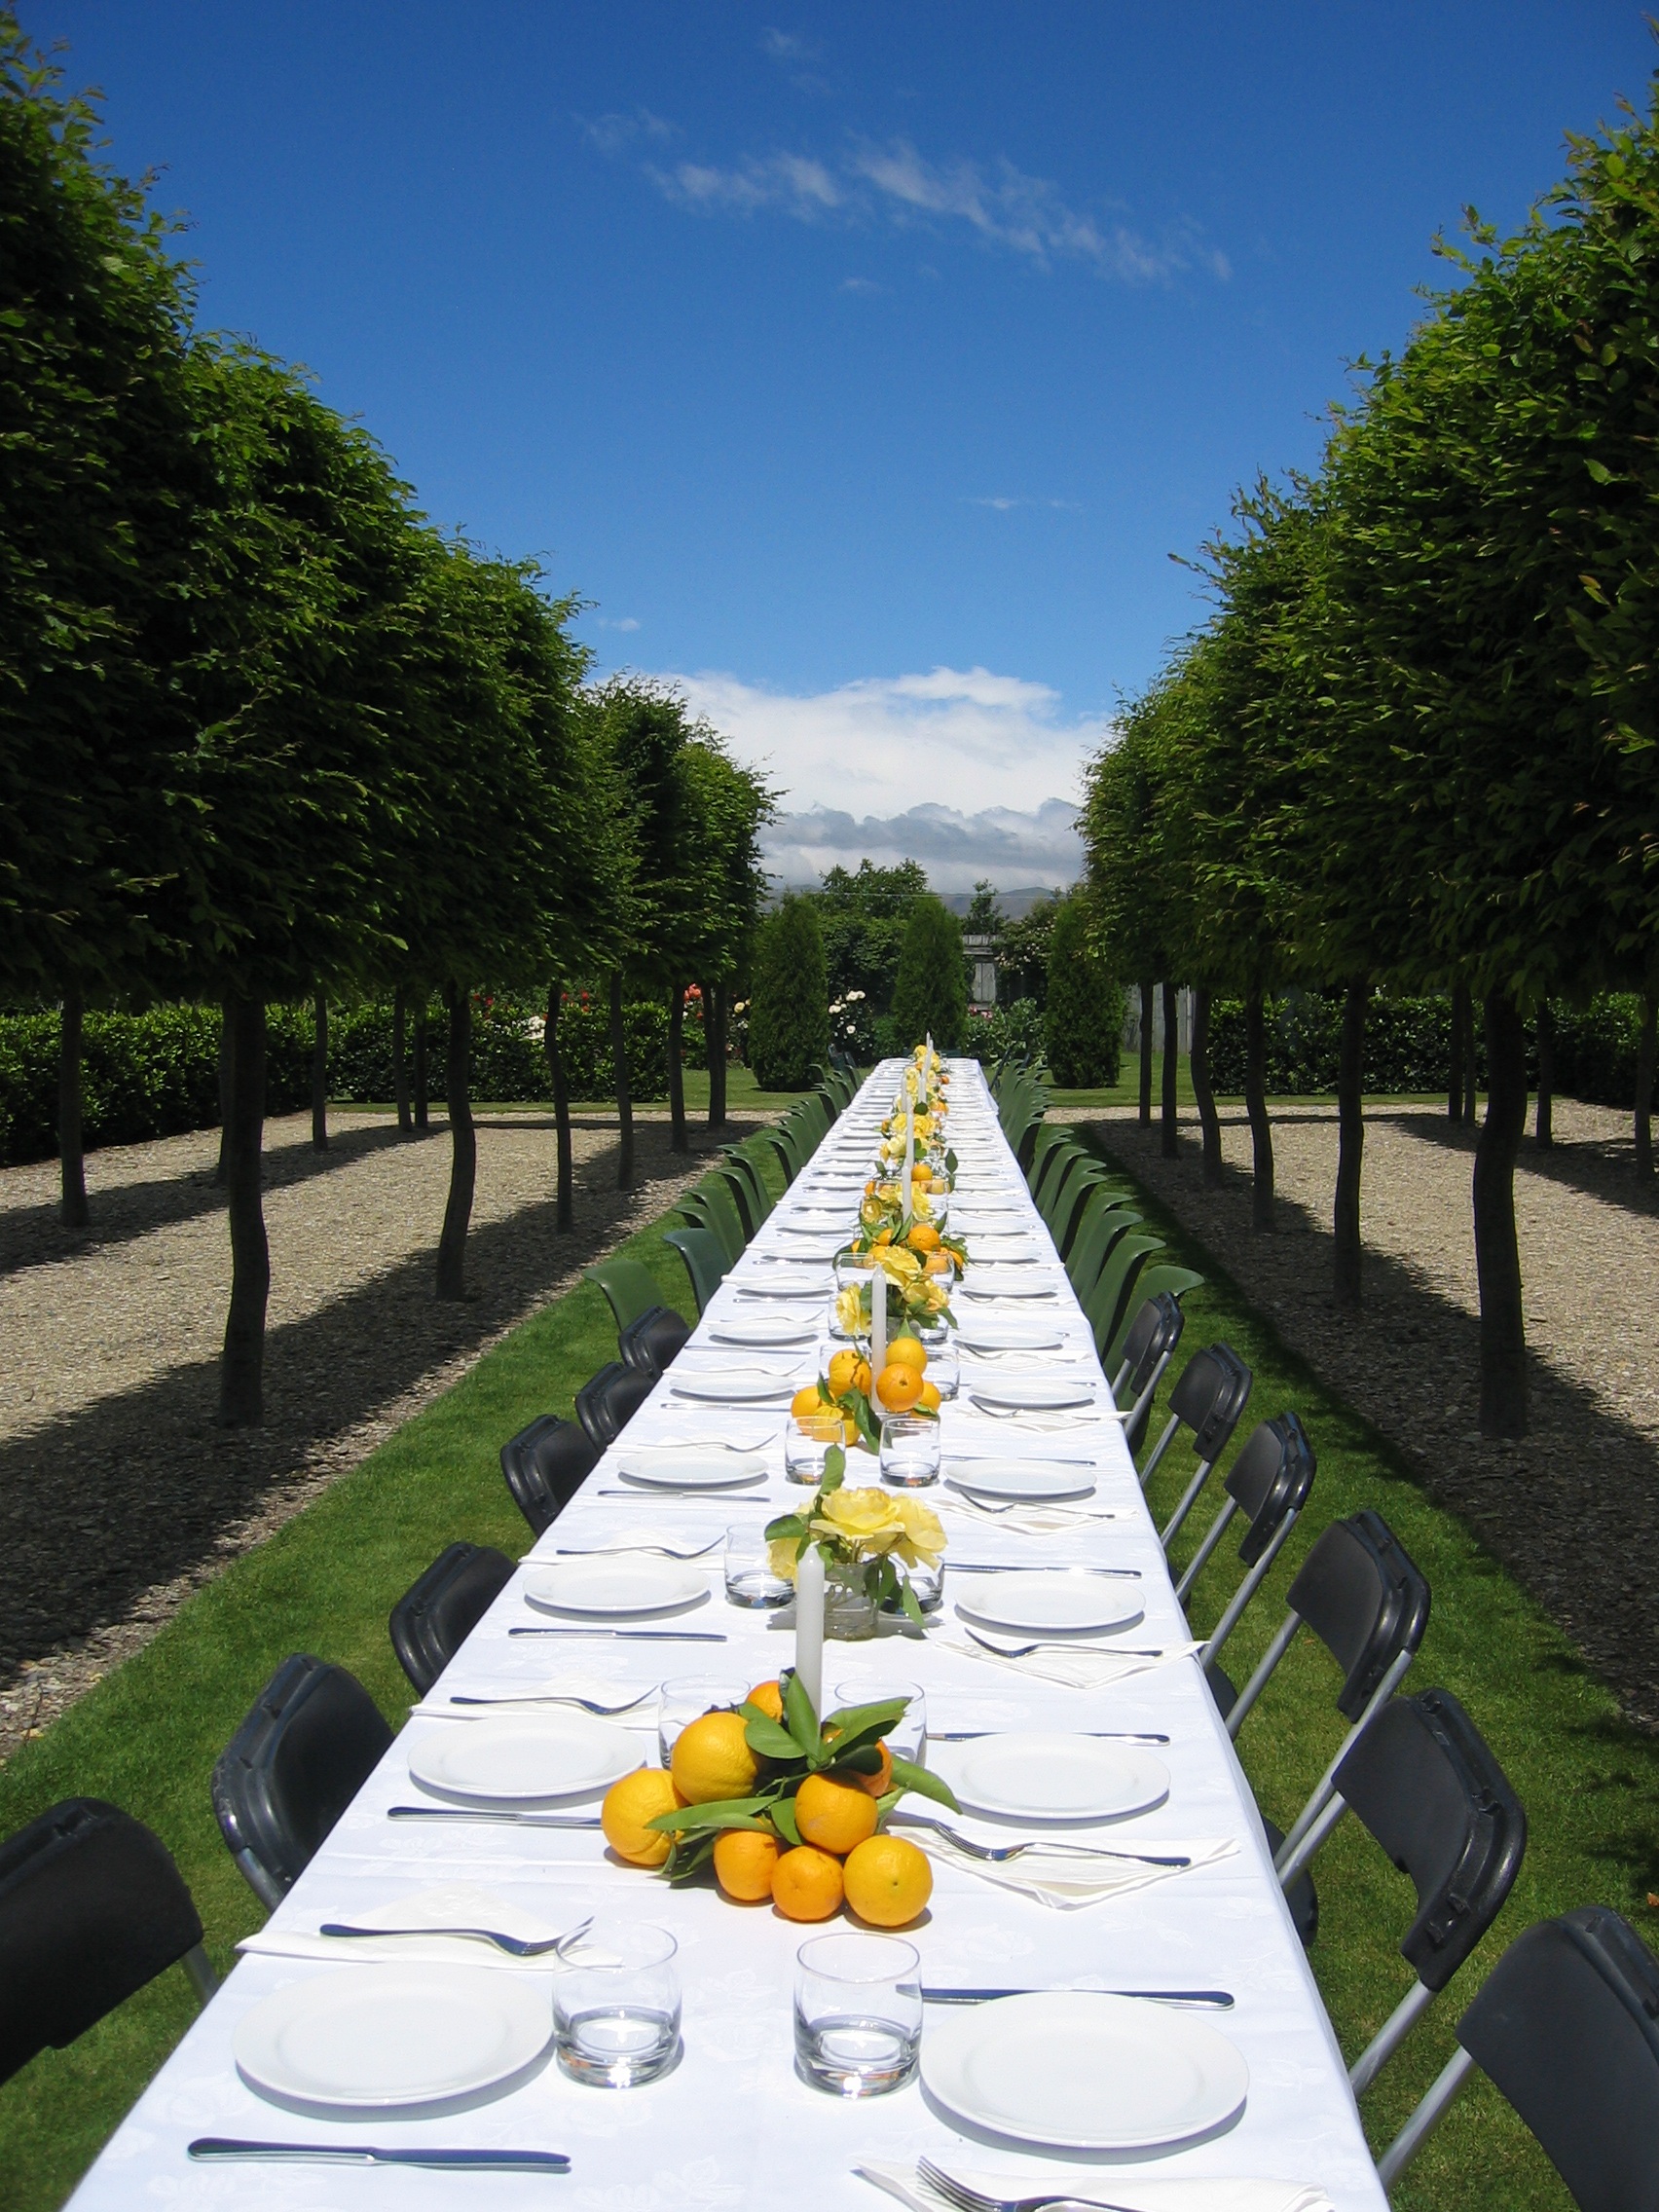
table, white, flower, walkway, park, garden, wedding, waterway, outdoors, setting, dinning